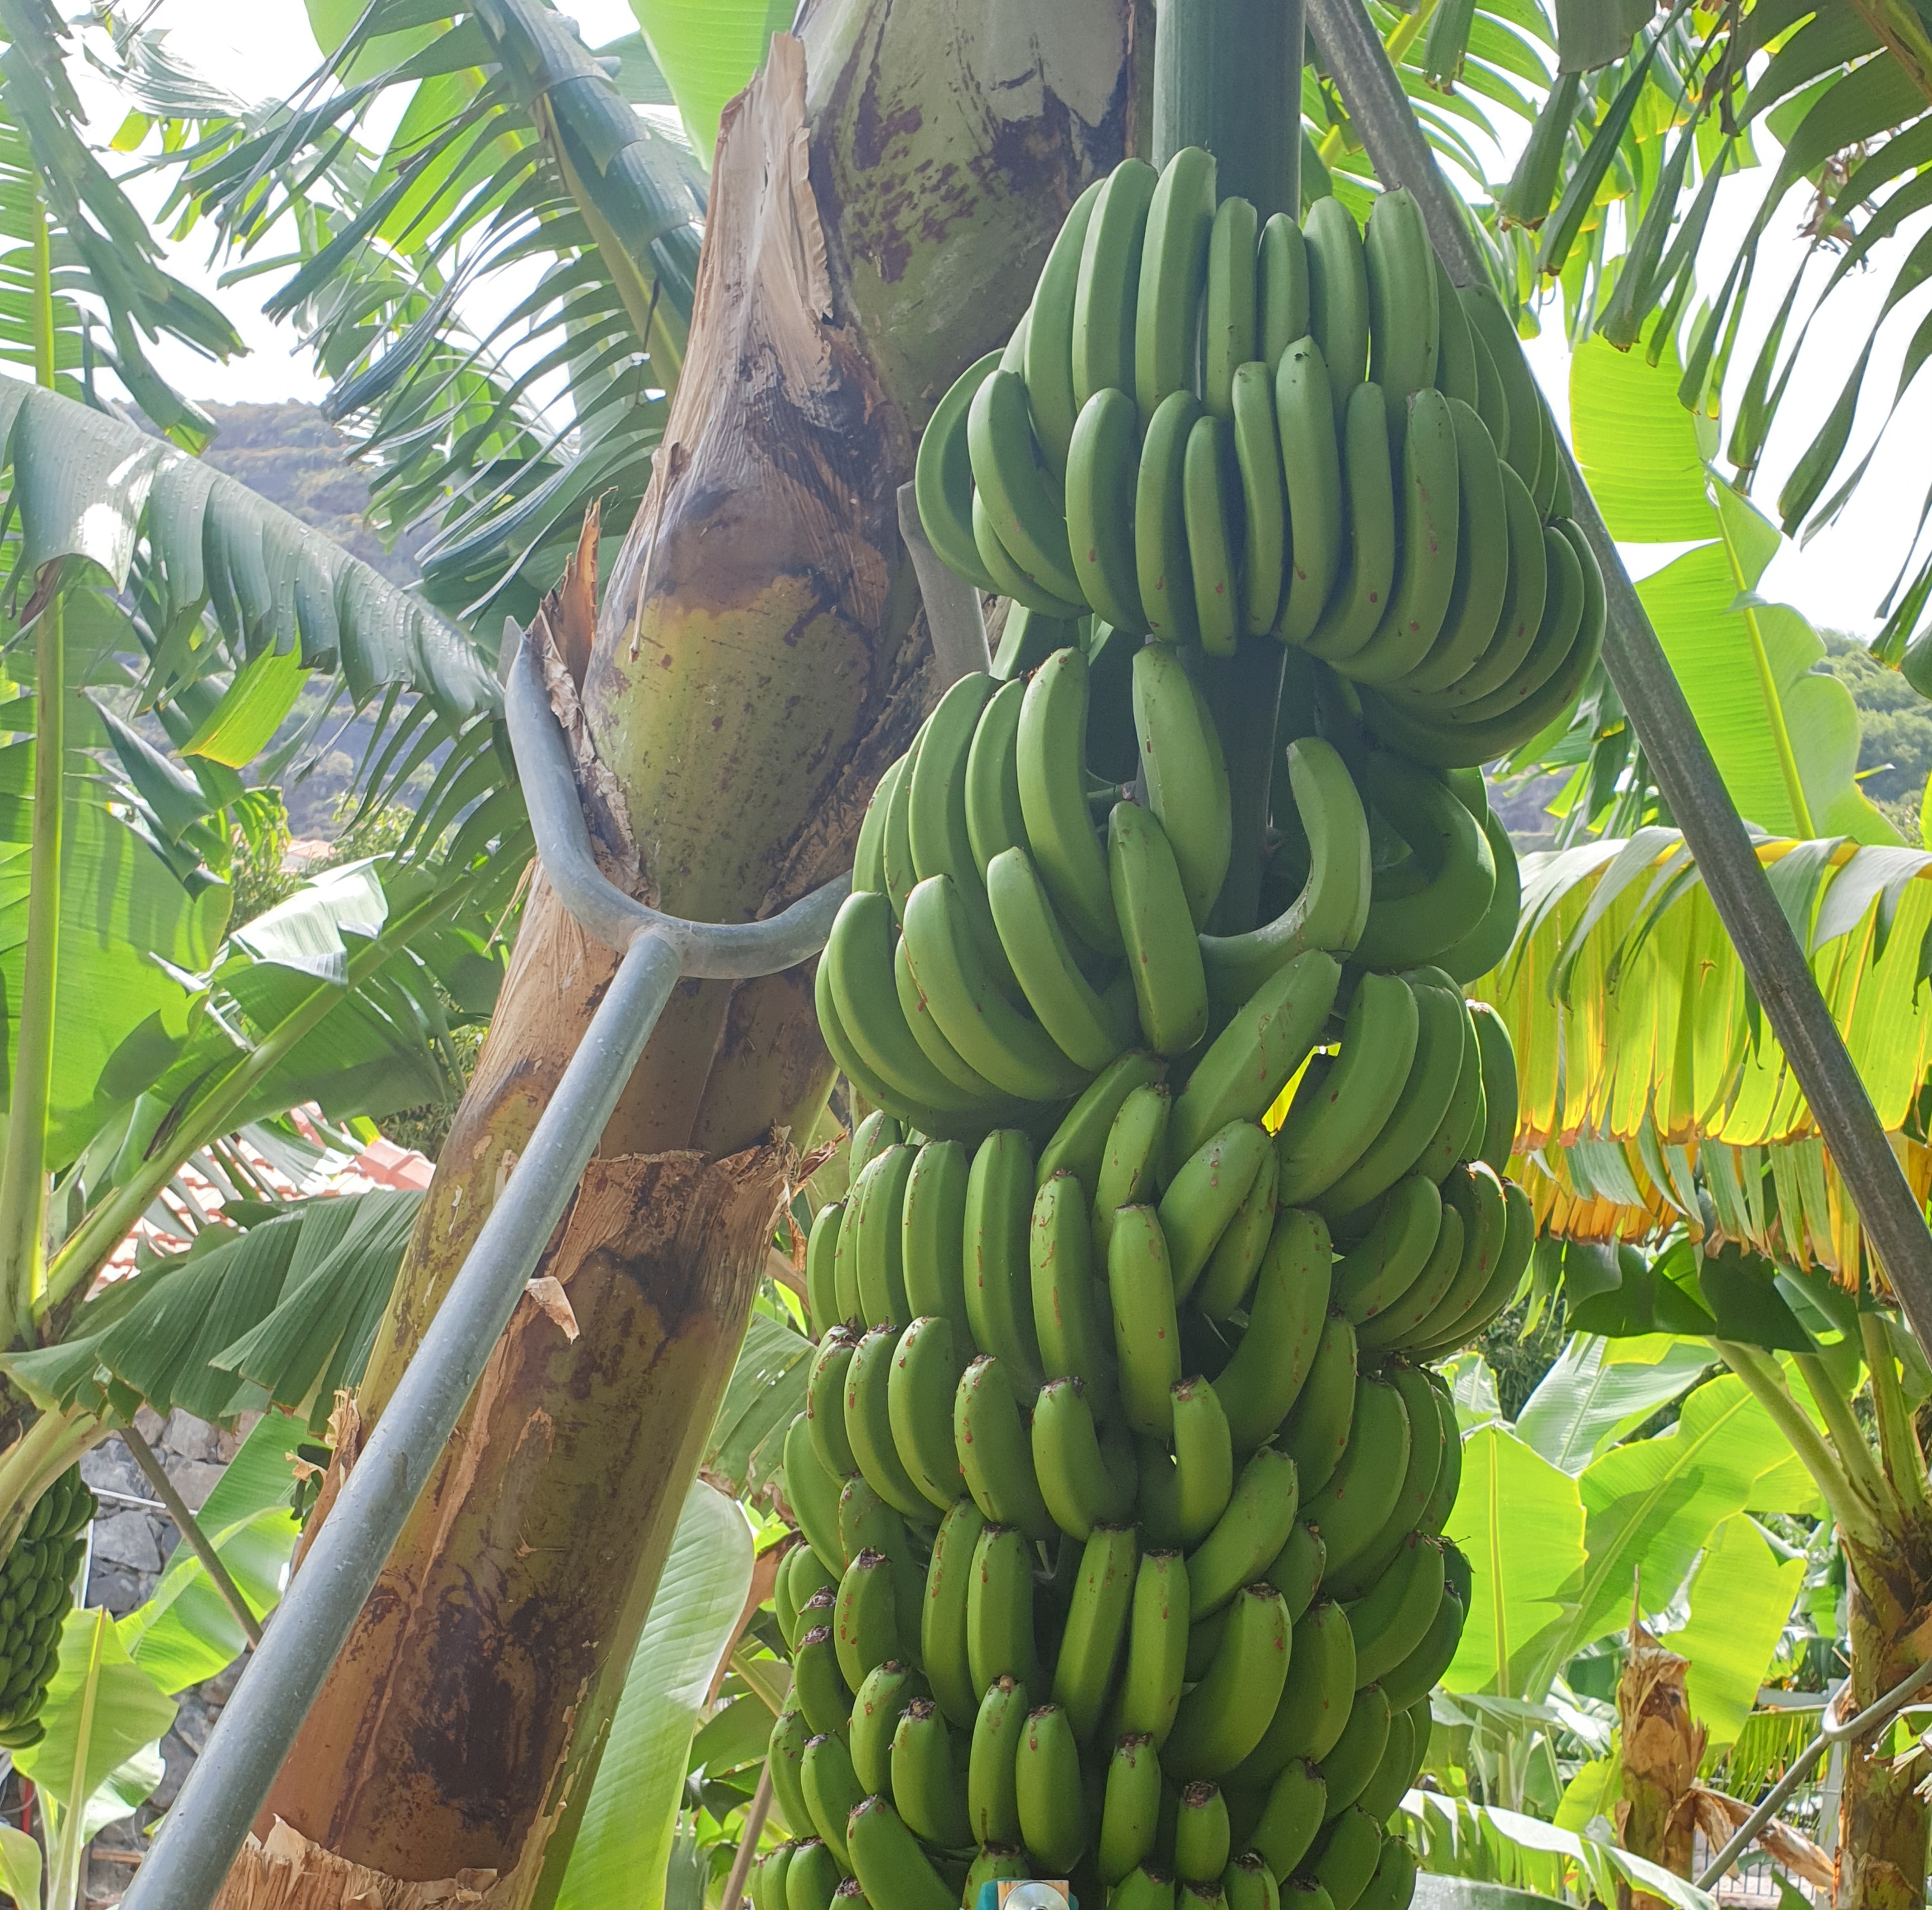
Label: Keep